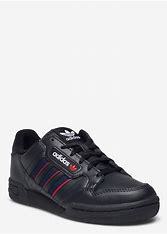
Brand: Adidas
Model: Continental 80 Stripes